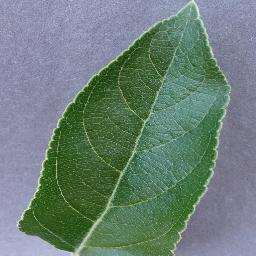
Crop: apple
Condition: healthy